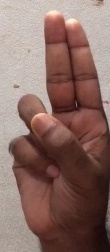
ASL sign: U